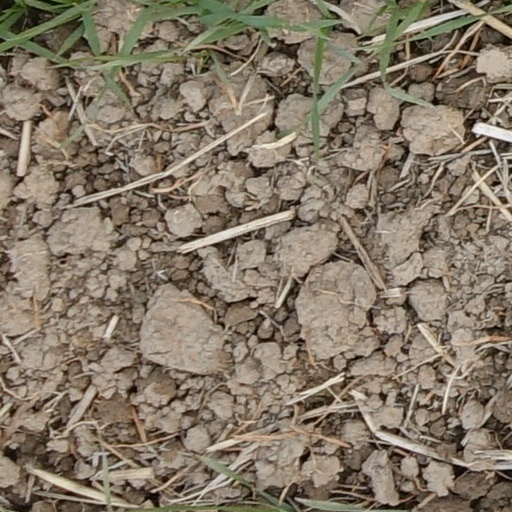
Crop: wheat